Reflective array antenna

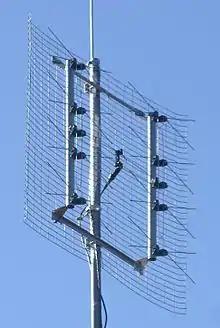
This reflective array television antenna consists of eight "bowtie" dipole driven elements mounted in front of a wire screen reflector. The X-shaped dipoles give it a wide bandwidth to cover both the VHF (174–216 MHz) and UHF (470–700 MHz) bands. It has a gain of 5 dB VHF and 12 dB UHF and an 18 dB front-to-back ratio. The example shown is horizontally polarised.

In telecommunications and radar, a reflective array antenna is a class of directive antennas in which multiple driven elements are mounted in front of a flat surface designed to reflect the radio waves in a desired direction. They are a type of array antenna. They are often used in the VHF and UHF frequency bands. VHF examples are generally large and resemble a highway billboard, so they are sometimes called billboard antennas. Other names are bedspring array and bowtie array depending on the type of elements making up the antenna. The curtain array is a larger version used by shortwave radio broadcasting stations.